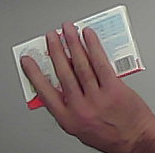
Product: kinder_chocolate